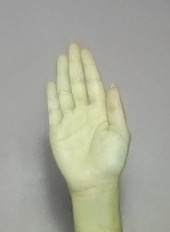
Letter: seen